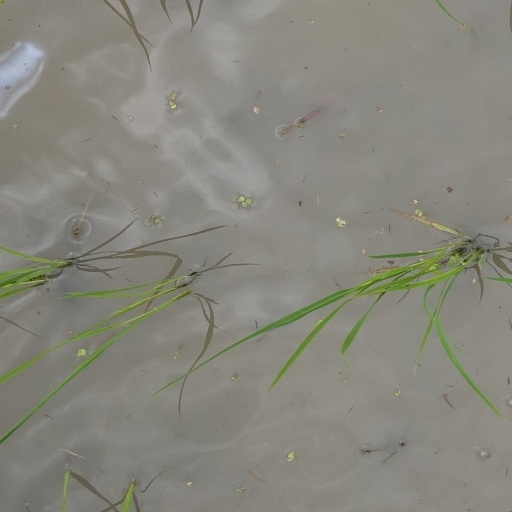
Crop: rice